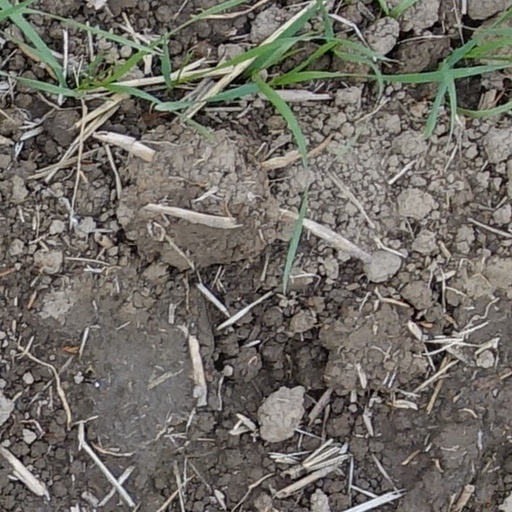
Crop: wheat